Dominicans in Ireland

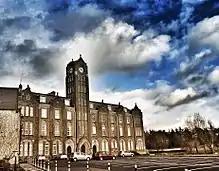
Newbridge College in County Kildare

Irish Dominicans have been active outside Ireland, taking up a number of roles and responsibilities. From 1863 many Irish Dominican priests, brothers, and nuns, served the Roman Catholic Archdiocese of Port of Spain, Trinidad and Tobago, as the Irish Dominican Order were given responsibility for the dioceses, with a number serving as Bishops. In 1962 the Irish Dominicans were asked by the Vatican to take over the church mission in Tehran, Iran, building and maintaining Saint Abraham's Church, Tehran. Irish Dominicans have owned the Basilica of San Clemente and the surrounding building complex since 1667 when Pope Urban VIII gave them refuge, it has become a house of study and residence for Dominicans when studying in Rome. The "Irish Dominican College, Louvain", (Collège des Dominicains Irlandais, Louvain), founded in 1659, was also following the French revolution in 1795. Irish Dominican presence in Lisbon goes back to when they sought refuge and clerical training setting up a college, during penal times, a Convent, "Convento De Nossa Senhora Do Bom Sucesso", was also established in 1633 which closed in 2006. Today the order maintains one friar in Lisbon who serves the Irish and the English speaking communities there, the convents mission continues under "Fundação Obra Social das Religiosas Dominicanas Irlandesas, (FOSRDI)".